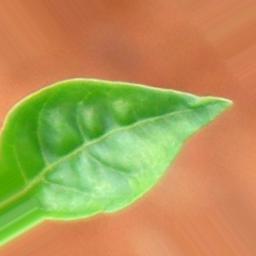
Label: healthy